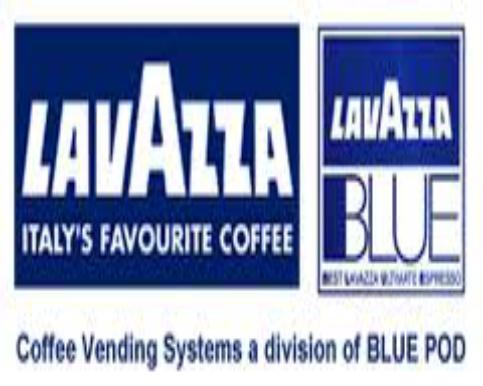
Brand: LAVAZZA
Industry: Food